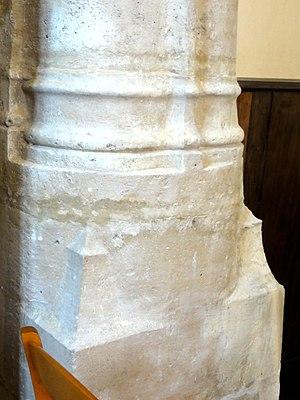
Intérieur de l'église - voir titre.
L'église Saint-Pierre-et-Saint-Paul est une église catholique paroissiale située à Sarcelles, en France. Elle est architecturalement remarquable pour son clocher roman tardif avec une flèche en pierre ; son portail sud de style gothique flamboyant richement décoré ; et sa façade occidentale Renaissance qui suit un ordonnancement encore gothique. Le plan de l'église est très simple ; elle occupe une surface rectangulaire au sol et se subdivise en trois vaisseaux de six travées chacun, se terminant par un chevet plat. La Renaissance n'est pas présente à l'intérieur : les quatre premières travées correspondant à la nef sont flamboyantes, et les deux dernières travées correspondant au chœur sont de style gothique primitif et datent autour de 1220. Il peut paraître surprenant que le style roman n'est pas non plus présent à l'intérieur et que plus rien de la base du clocher n'est visible : elle a en effet été entièrement reprise en sous-œuvre lors de la construction du chœur gothique.